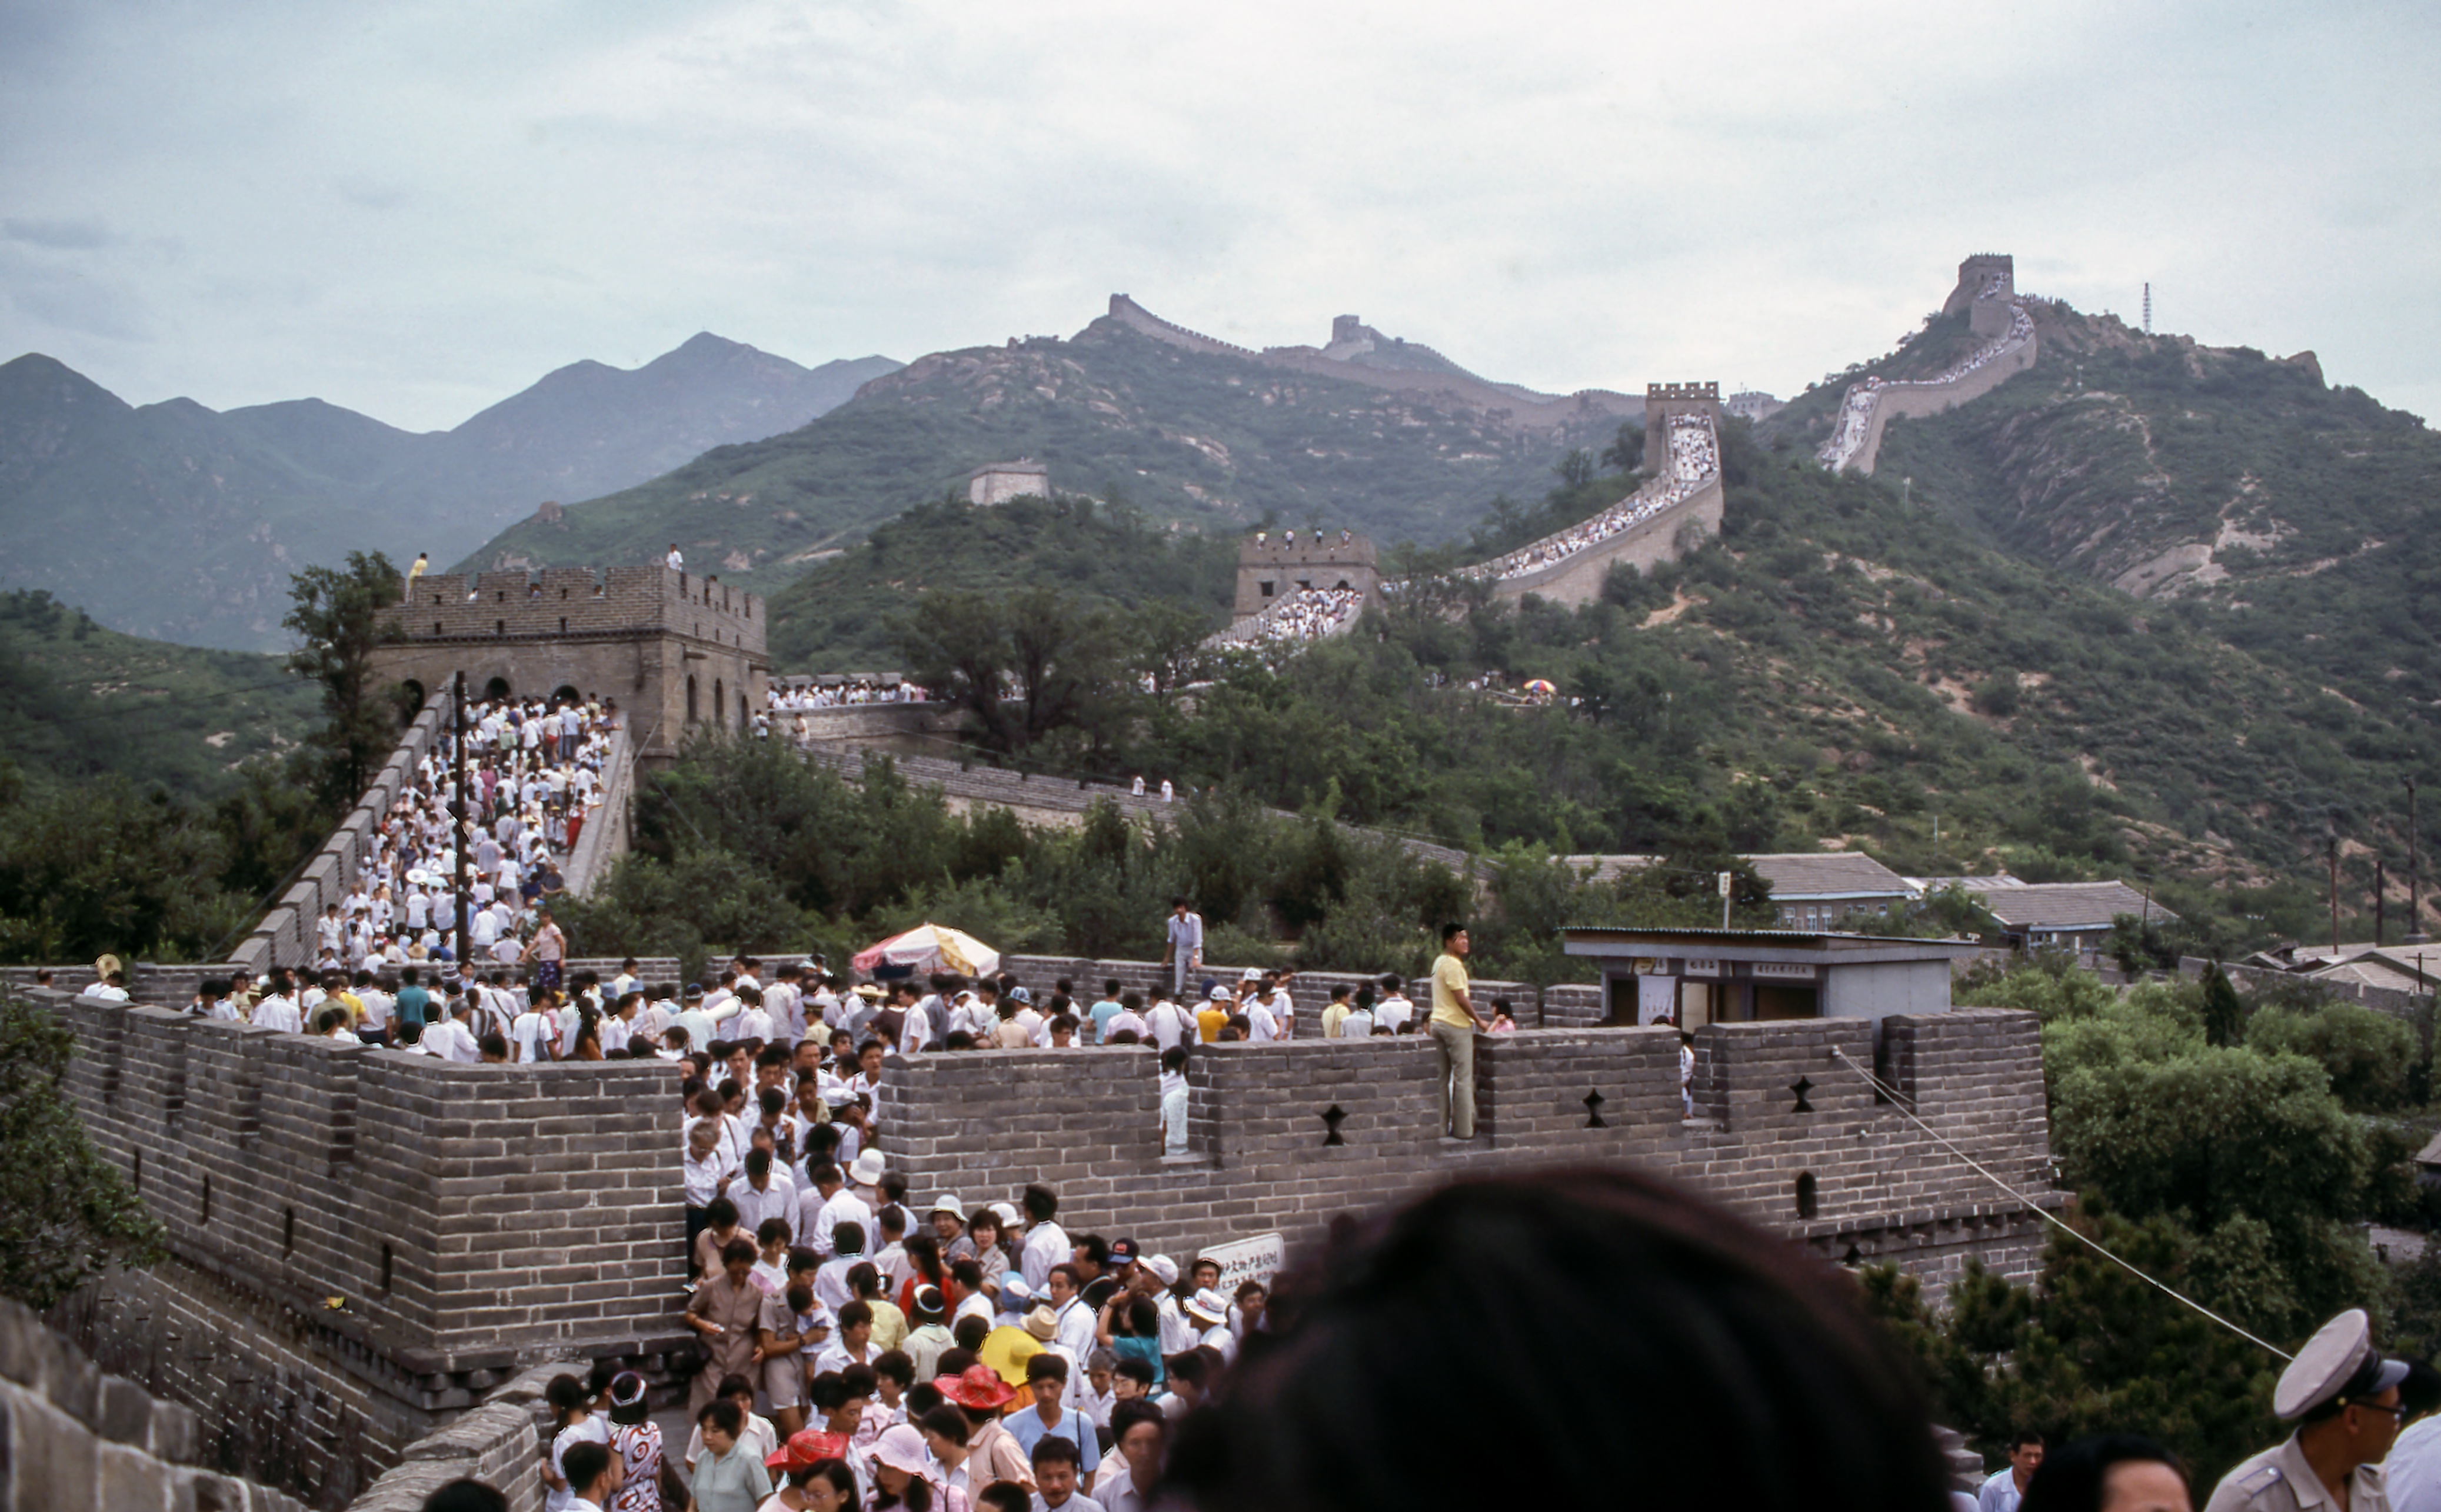
mountain, town, mountain range, travel, tourism, tours